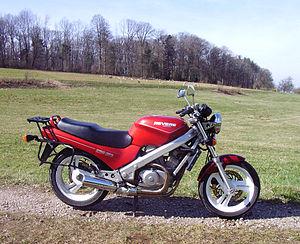
La NTV 650 Revere est un modèle de motocyclette du constructeur japonais Honda.